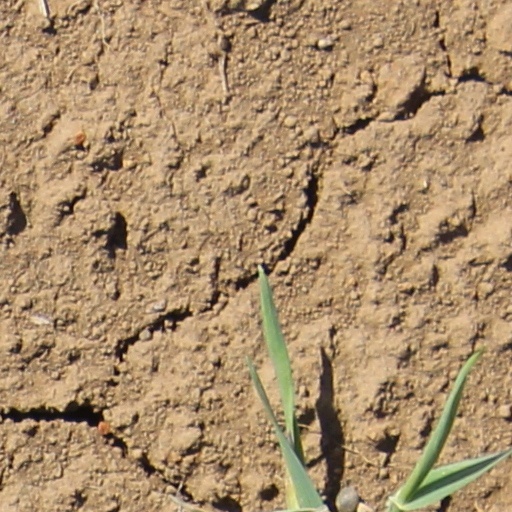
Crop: wheat